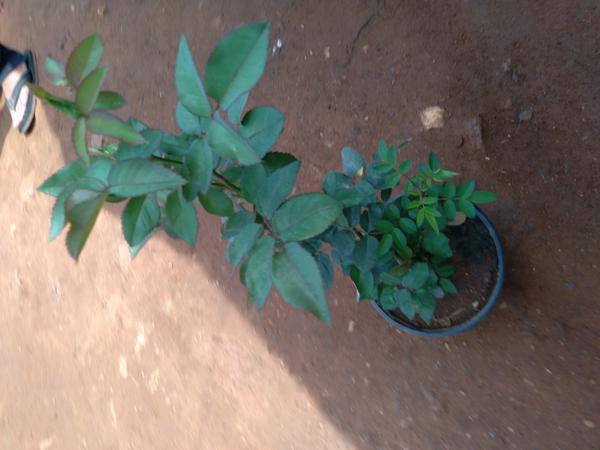
Plant: Rose